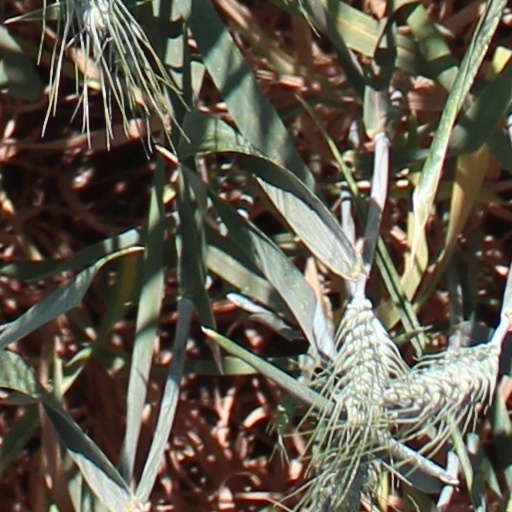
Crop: wheat